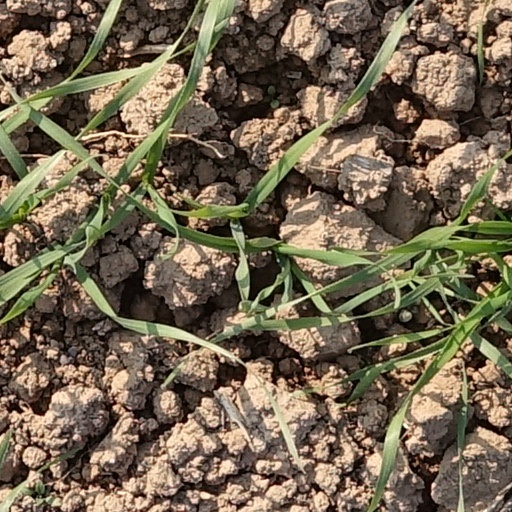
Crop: wheat